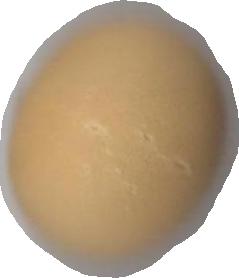
Variety: Grobogan